Anatomical terminology

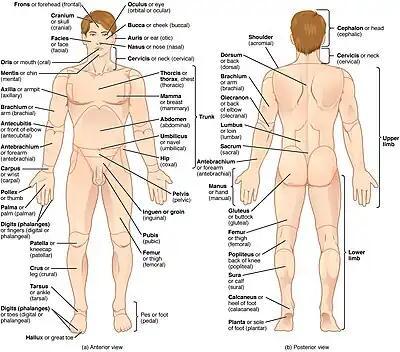
The human body is shown in anatomical position in an anterior view and a posterior view. The regions of the body are labeled in boldface.

In terms of anatomy, anatomical lines are theoretical lines used to divide the body into regions, such as the nine regions of the abdomen. Axillary lines provide reference points for the underarm region